Indira Gandhi Institute of Technology, Sarang

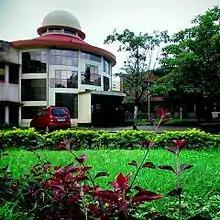
The iconic dome of IGIT, Sarang

The institute is residential with an integrated campus covering 179 acres of land encompassing hostels, staff quarters and the Dr. M. P. Mishra Memorial Stadium, with basketball, volleyball and badminton courts. The institute has facilities like the Central Library (with 27,000 volumes of books), Central Computer Centre, Central Workshop, Knowledge Centre, eight student hostels with accommodation for over 1300 students whereas present intake is 1200 per year (only B.Tech not including M.Tech, M.Sc, Diploma). Other amenities include SBI (Core Bank facilities), guesthouse, on-campus dispensary, post office, canteen, gymnasium, and a students and employees co-operative.